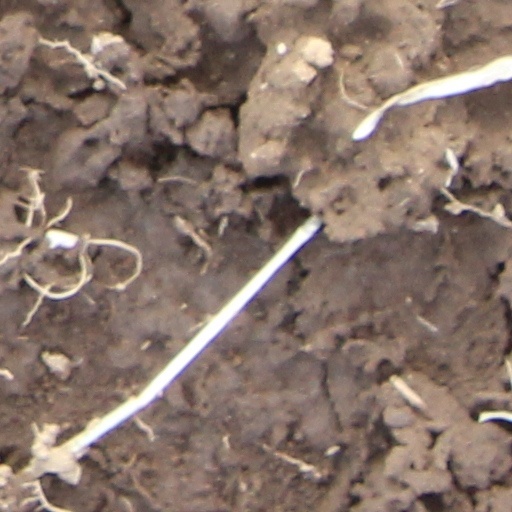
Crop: wheat